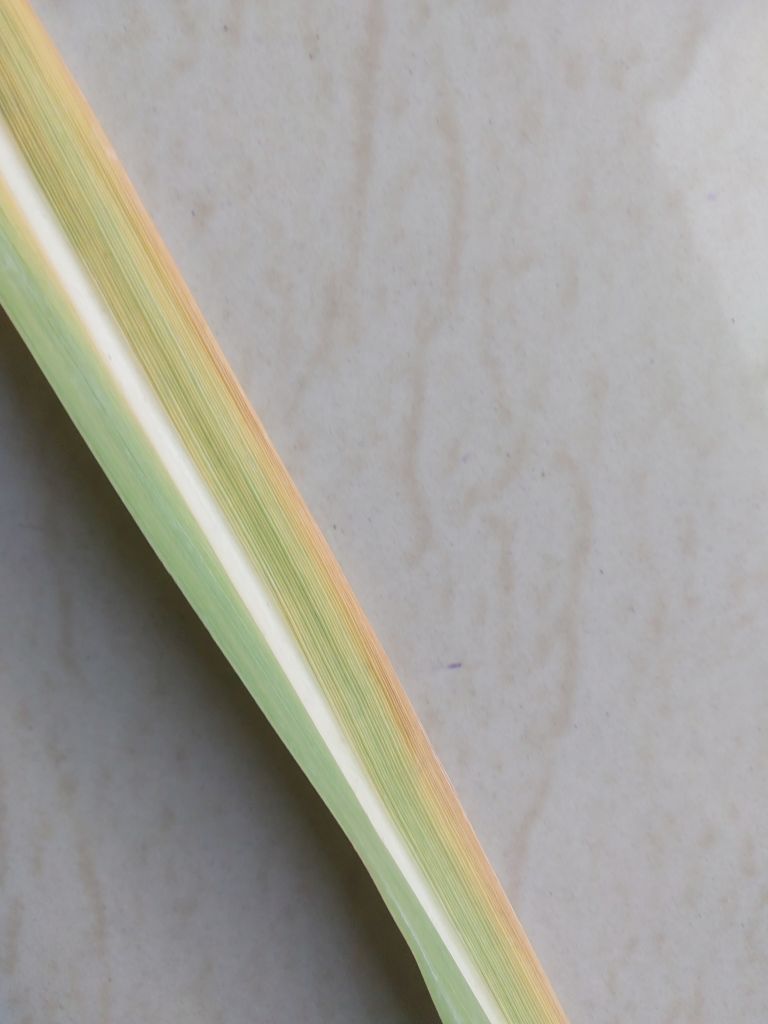
Label: Yellow Leaf